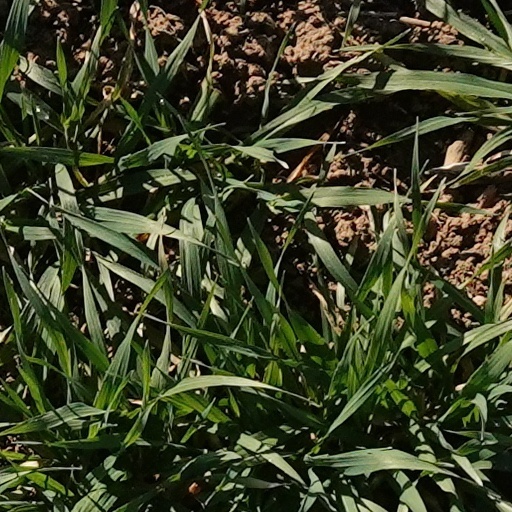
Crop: wheat